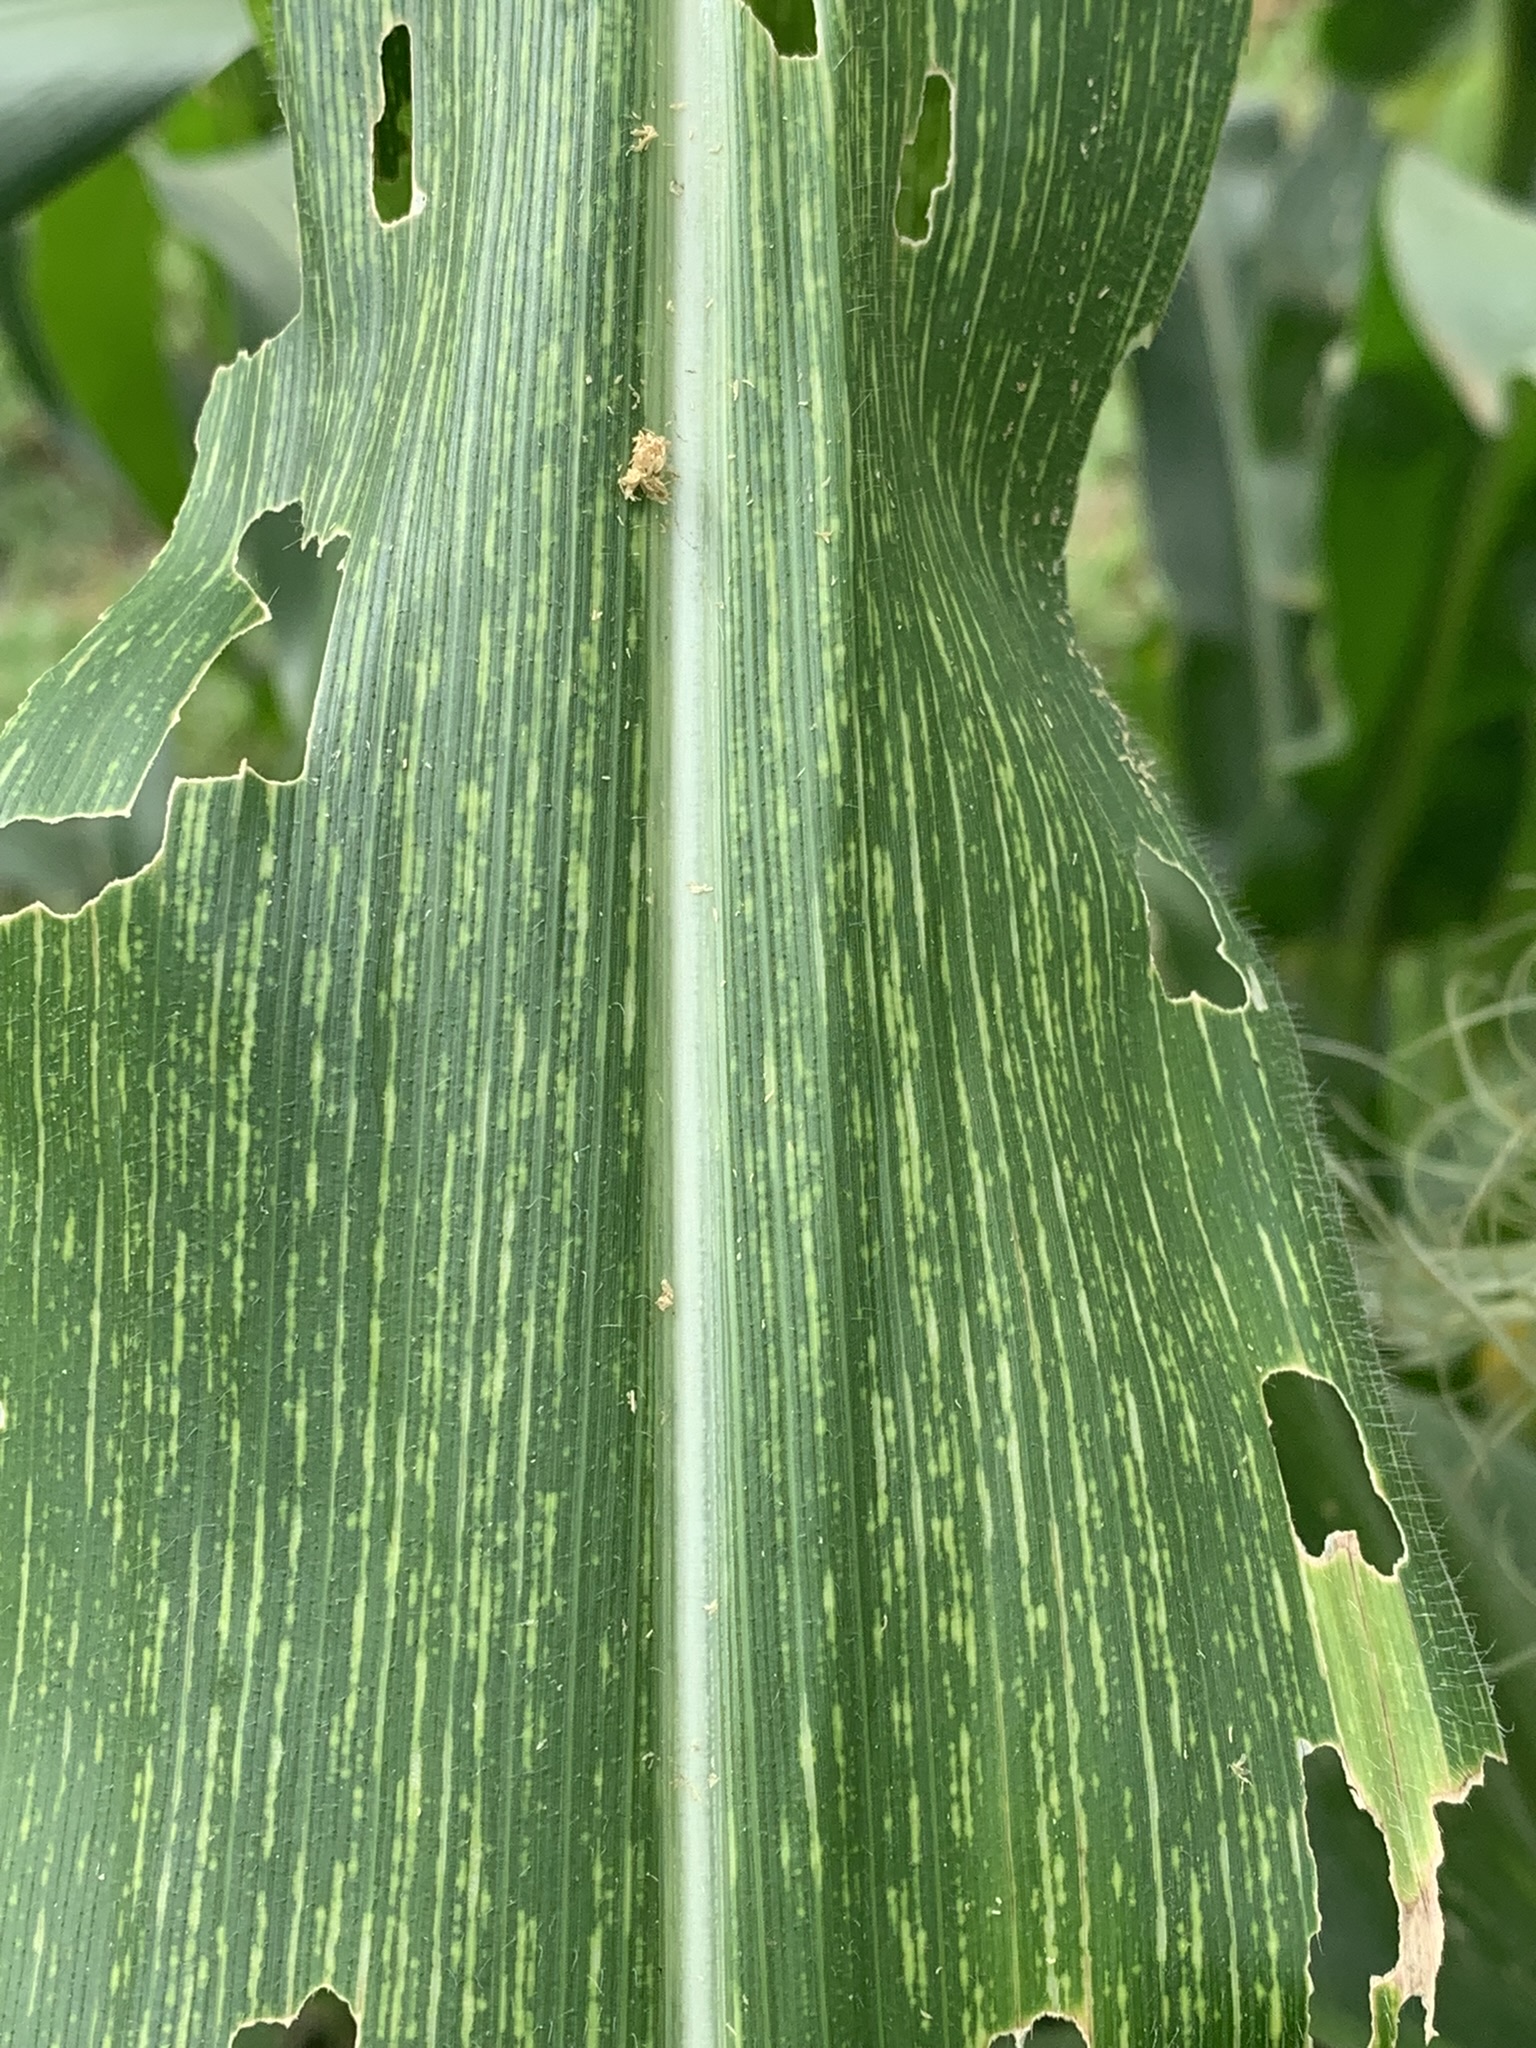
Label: MSV